Steamboats of the Columbia River

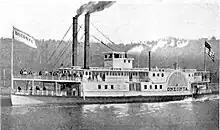
painting of "Oneonta", a rare Mississippi-style steamboat on the Columbia

"Jennie Clark", built by Jacob Kamm with John C. Ainsworth as her first captain, was placed in service in February 1855. She was the first sternwheeler on the Columbia River system. Her hull and upper works were built at Milwaukie, while her engines were built in Baltimore to Kamm's specifications, for a price of $1,663.16, and shipped around to the West Coast, which cost another $1,030.02. Kamm and Ainsworth had settled on the sternwheeler as superior to propeller-driven and side-wheel boats. Propellers were too vulnerable to expensive-to-fix damage to propellers and shafts from rocks and other obstructions in the river. Sidewheelers were too difficult to steer and needed expensive dock facilities.